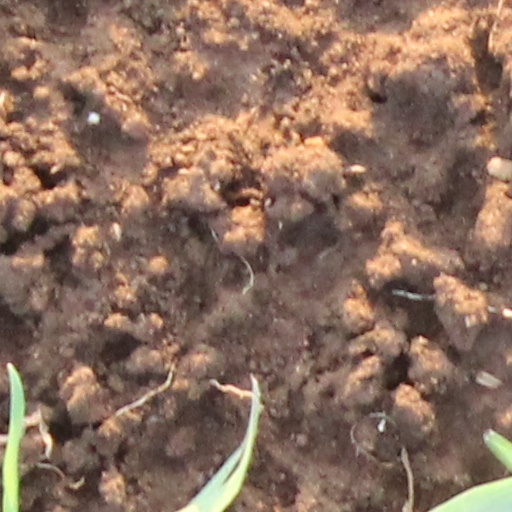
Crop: wheat